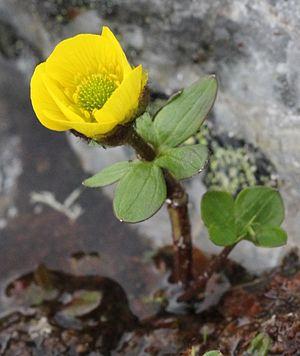
La renoncule des neiges est une espèce de plante de la famille des renonculacées.